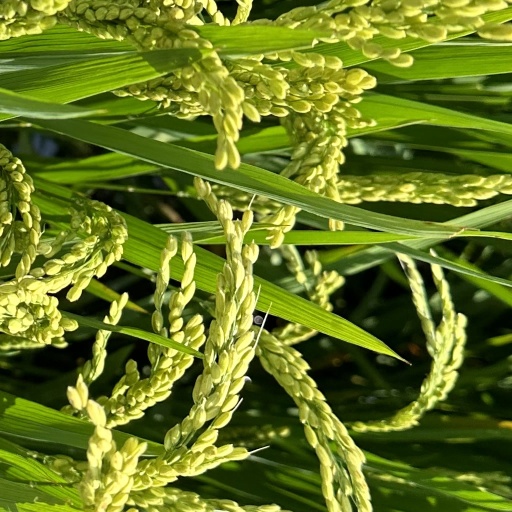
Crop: rice